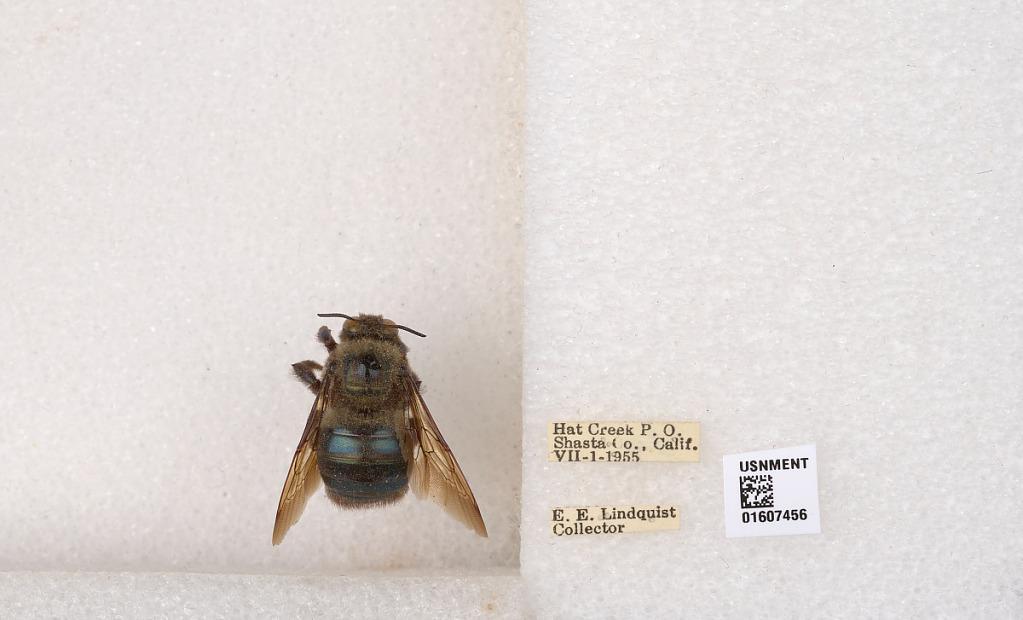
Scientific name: Xylocopa (Xylocopoides) californica californica Cresson
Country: United States
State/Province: California
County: Shasta
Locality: Hat Creek P.O.
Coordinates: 40.8304, -121.514